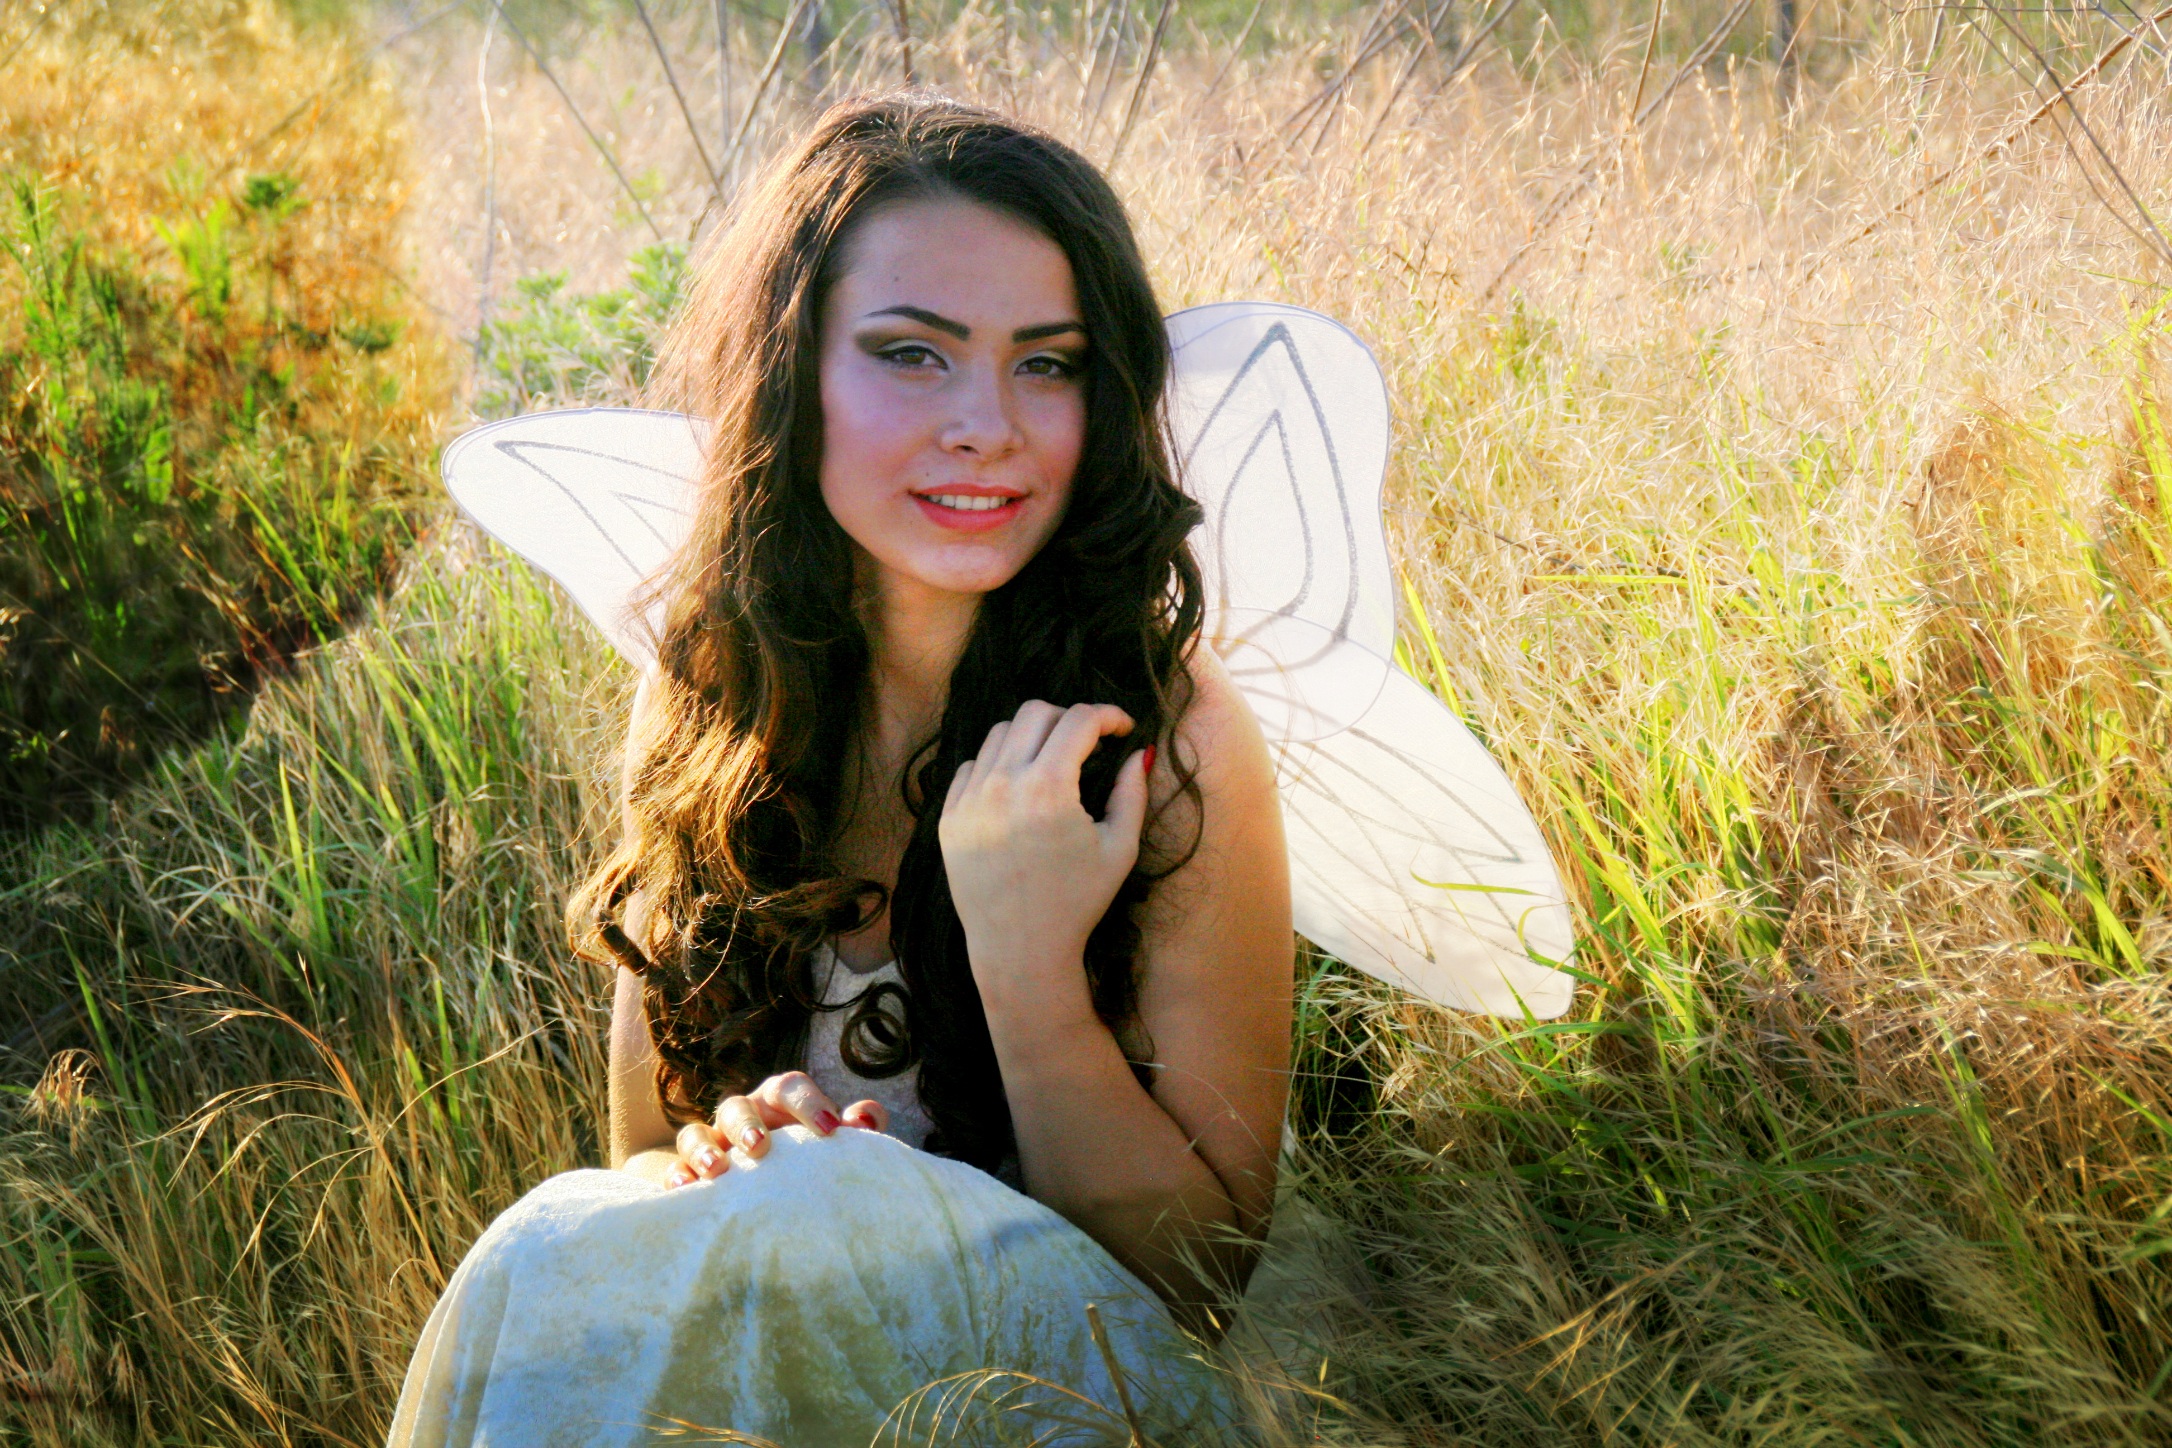
forest, grass, person, girl, woman, photography, meadow, sunlight, portrait, model, spring, romance, lady, dress, wings, photograph, beauty, magic, fairy, photo shoot, portrait photography